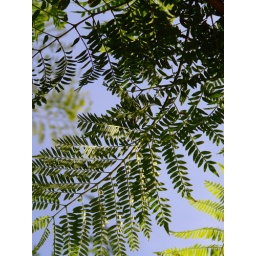
ferns against blue sky